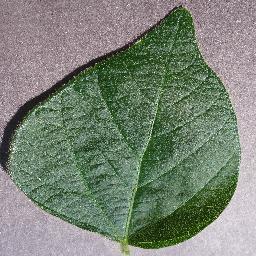
Label: Soybean___healthy